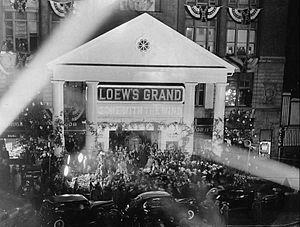
Autant en emporte le vent est un film américain de Victor Fleming réalisé en 1939, adapté du roman du même nom de Margaret Mitchell paru en 1936. Il sort en salles en 1939 aux États-Unis, et au cours des deux décennies suivantes dans le reste du monde, sa sortie en Europe ayant été retardée par la Seconde Guerre mondiale.